Battle of Strasbourg

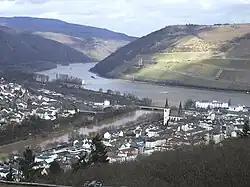
The River Rhine, which in the 4th century constituted the border of the Roman empire with barbarian Germania (right bank), showing Bingen am Rhein (foreground) on both banks of the tributary river Nahe. The Roman fort at this strategic site was repaired by Julian in 359 CE.

wearing the typical equipment of a 4th century Roman soldier, representing an officer of the "ioviani seniores" as they would have appeared at the time of the Battle of Strasbourg. Note the thick, decorative belt identifying state or military employment. His armour is made of tinned scales (scale armour) and he carries a round shield, usually the mark of a light skirmisher or officer (regular infantry carrying oval versions), and the decorative fabric strips (pteruges) underneath his armour further solidifing his status. He also bears a ridge helmet, in this case equipped with a feather crest to denote a soldier of import, a design likely adopted from Persian examples of the 3rd century to replace the spun-bowl helms of the earlier period. He carries a thrusting spear and a long, decorative sword for close-combat.